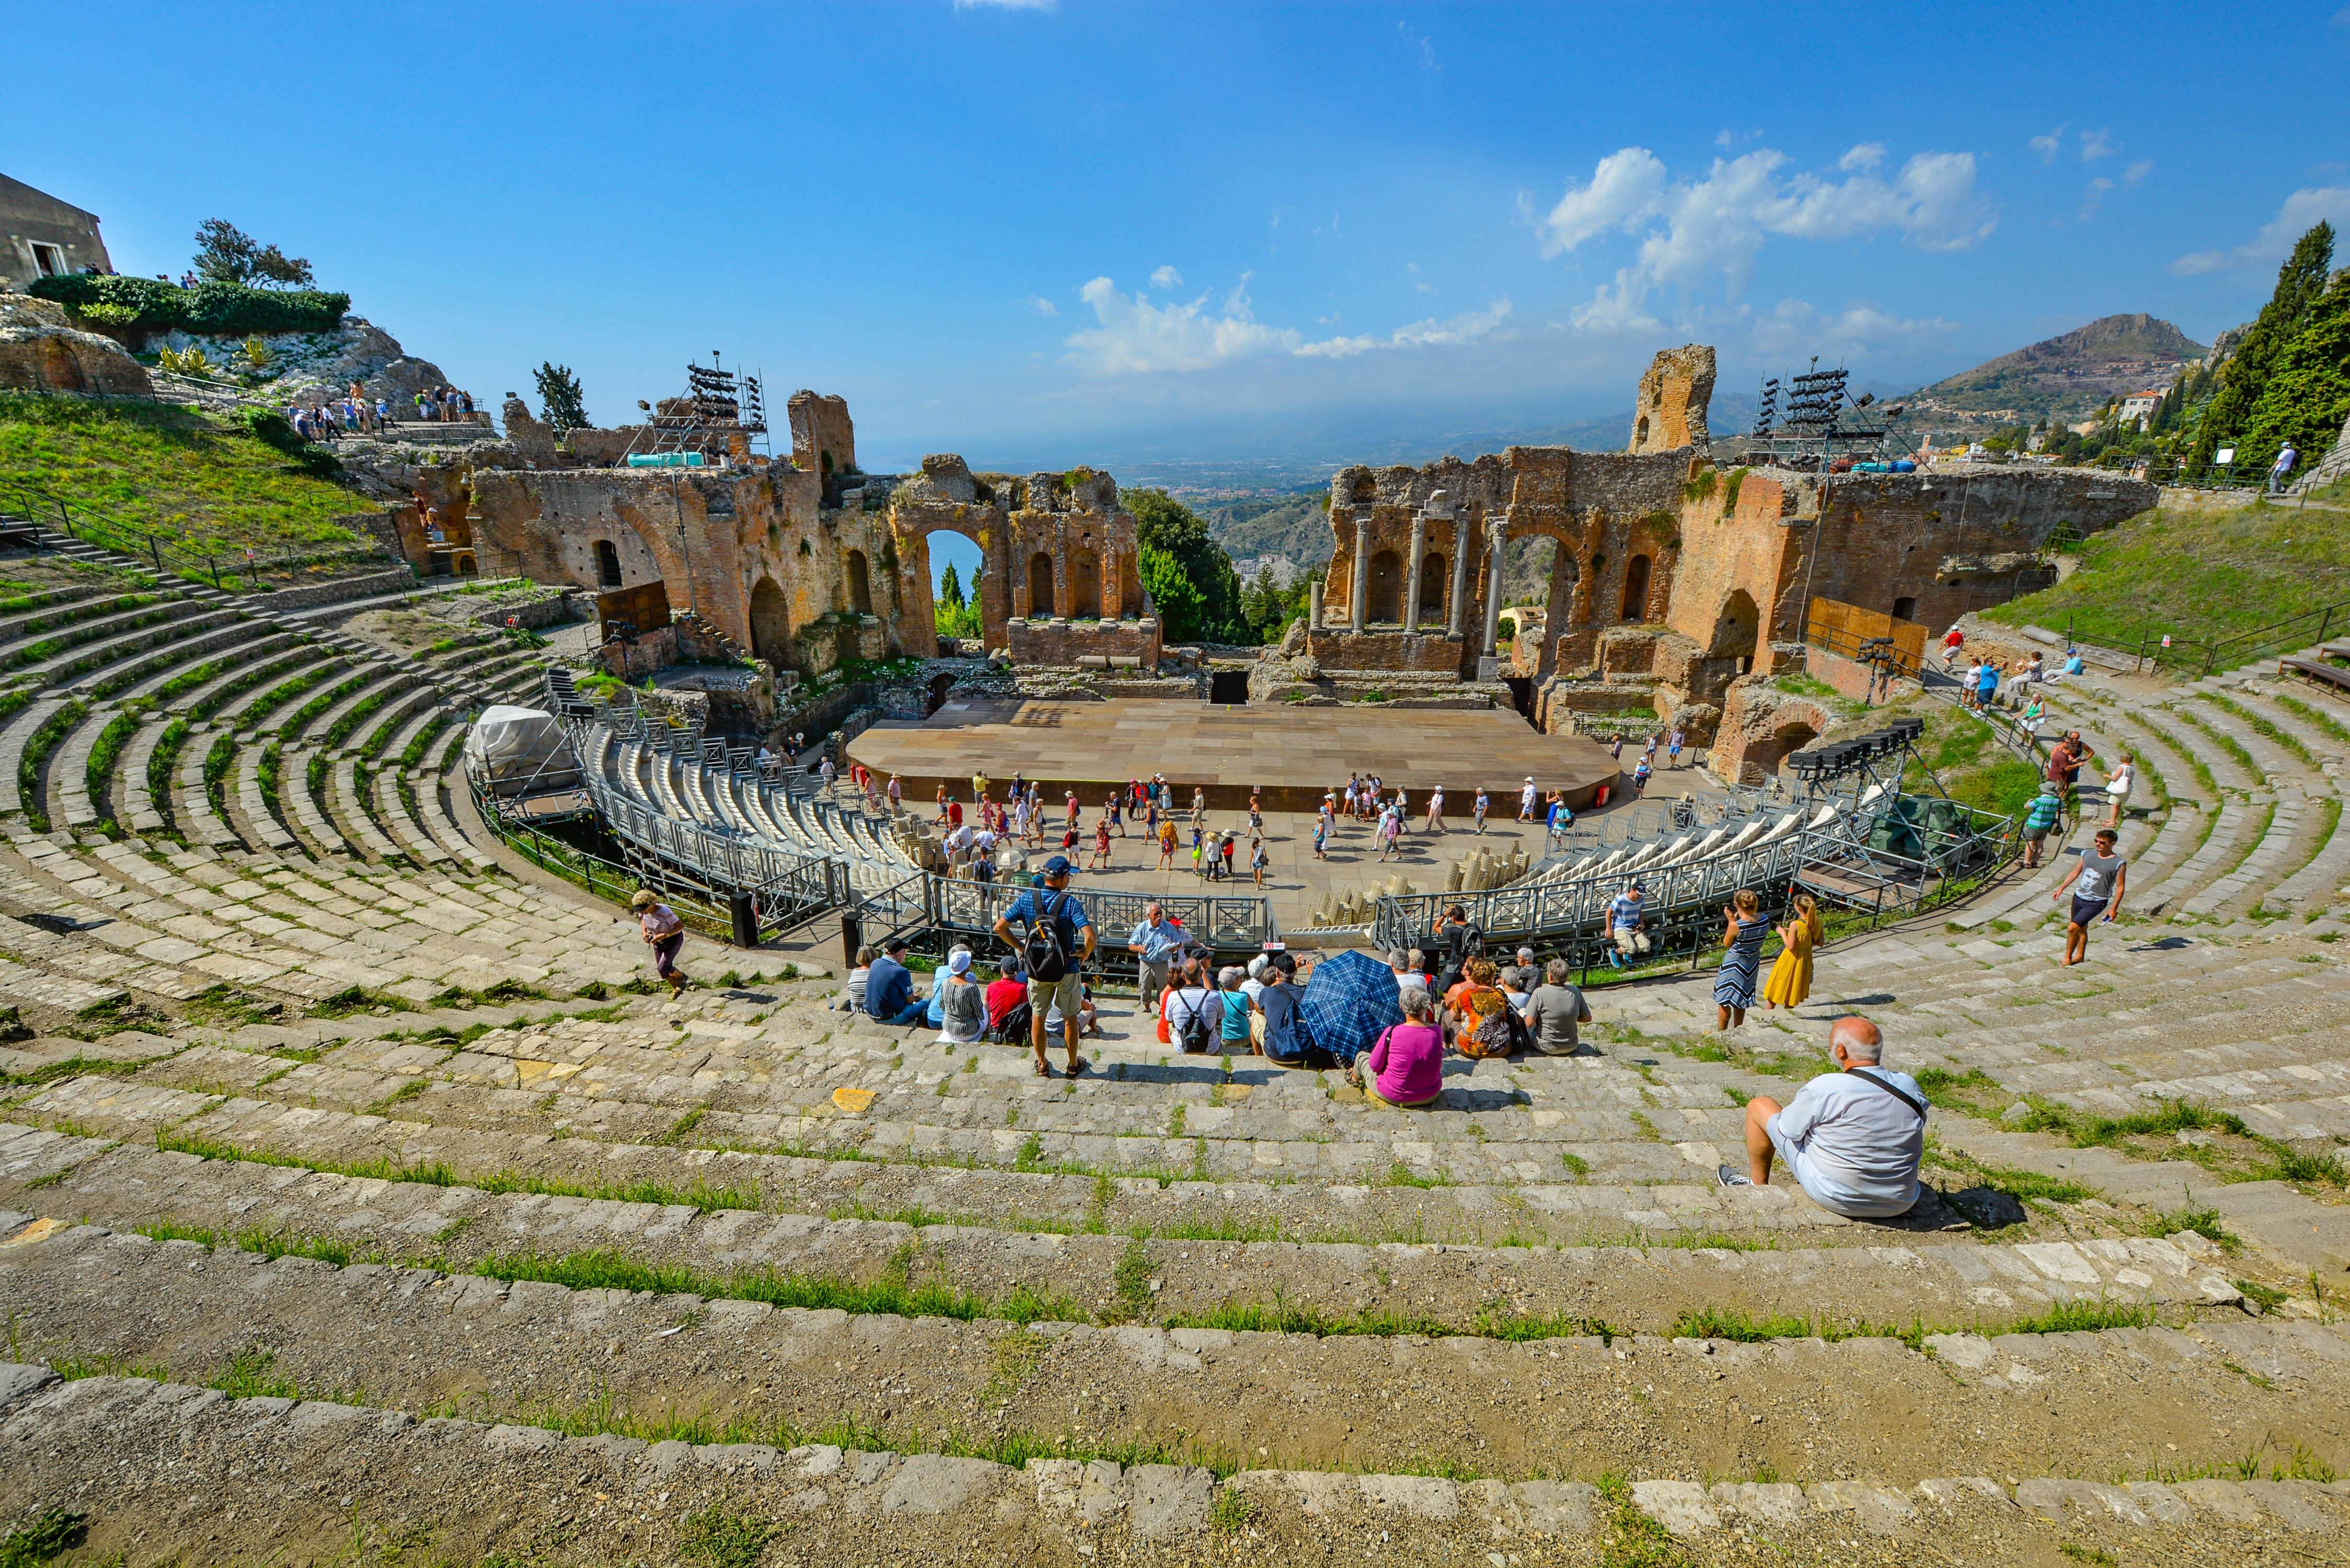
sea, mountain, architecture, flower, town, view, vacation, travel, village, europe, greek, mediterranean, island, ancient, tourism, theatre, ruins, theater, sicily, taormina, archaeological site, ancient history